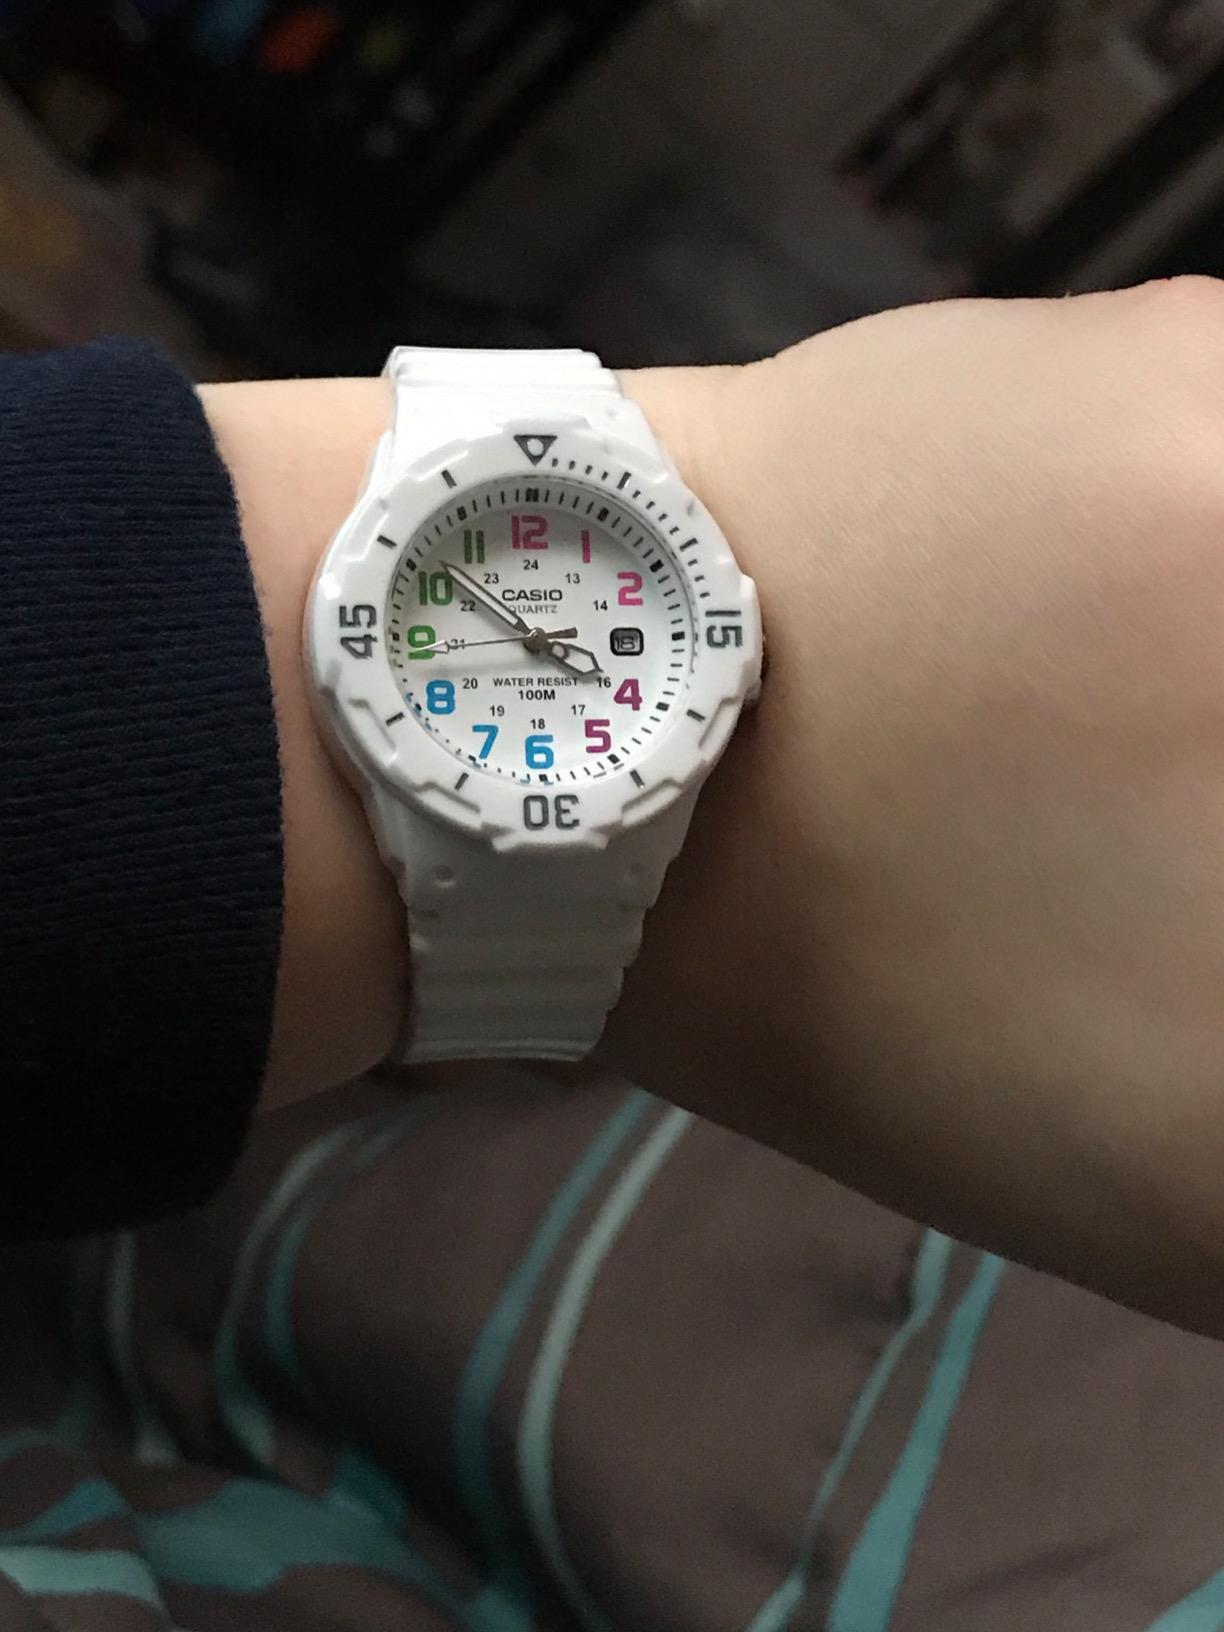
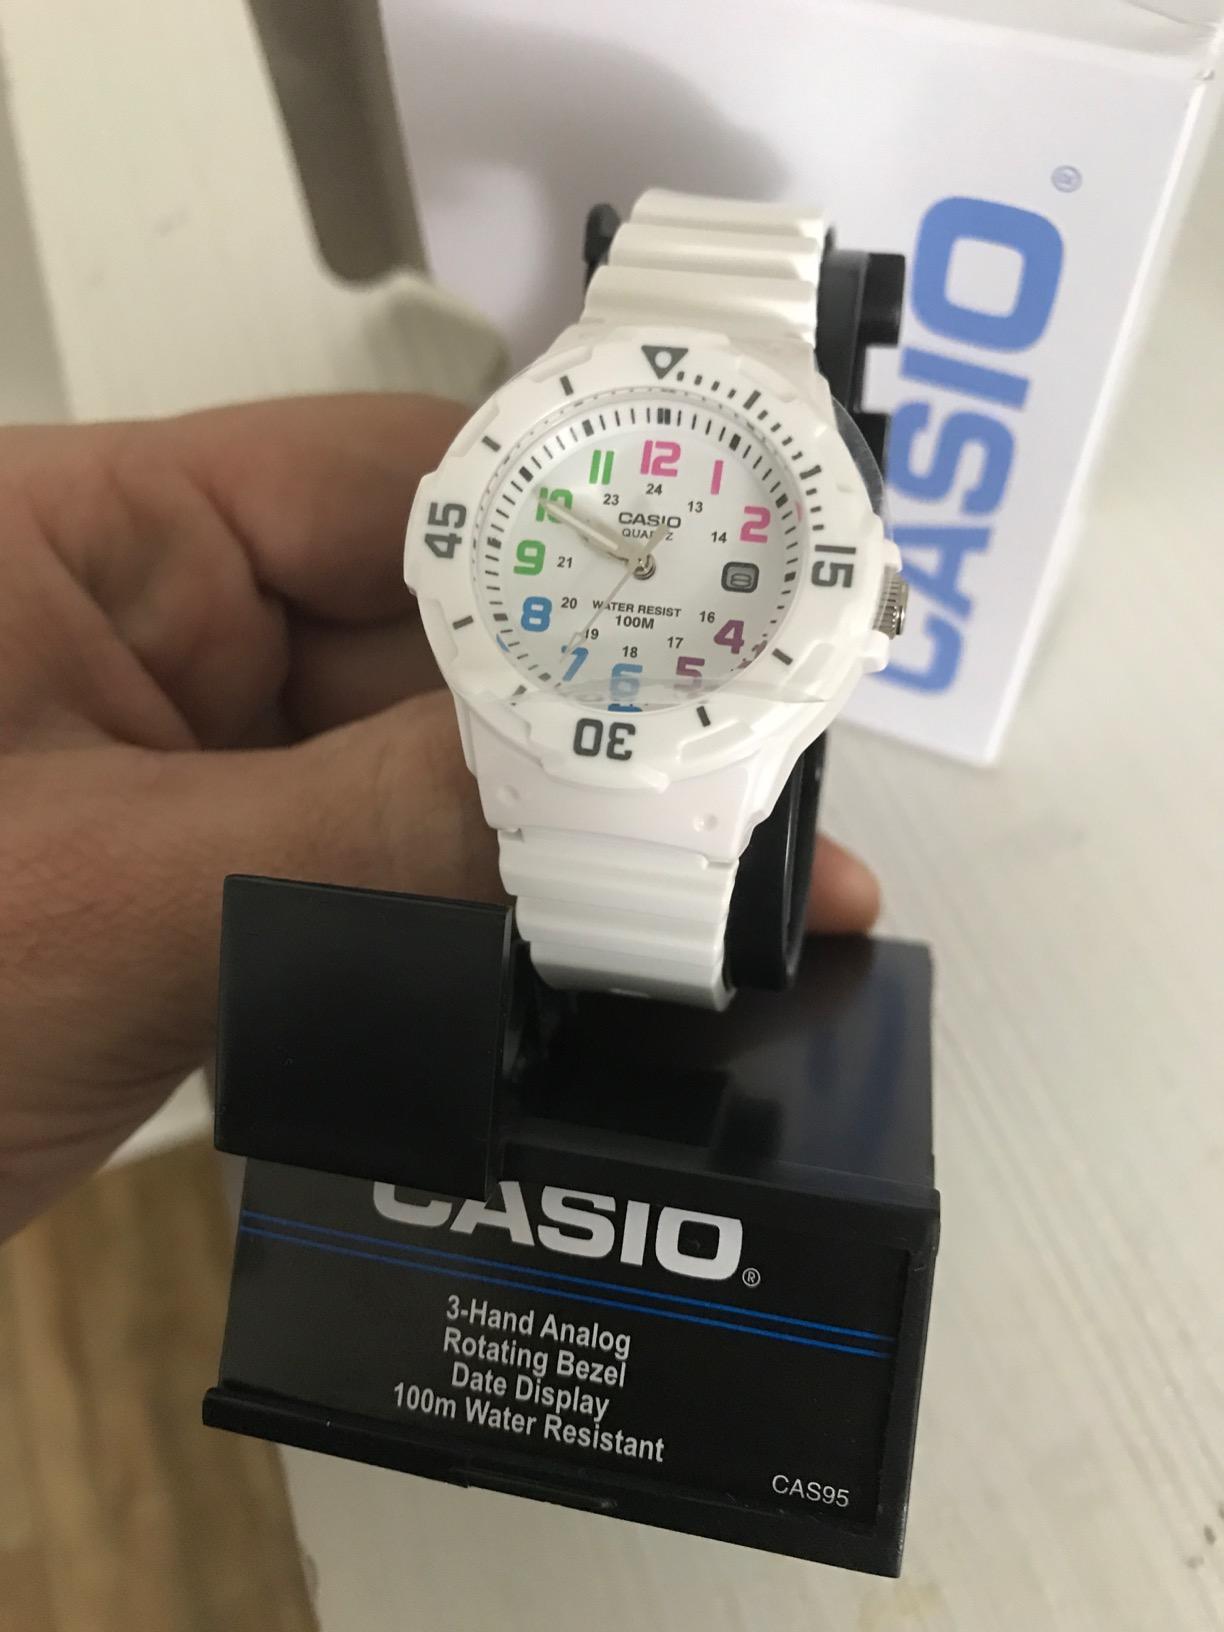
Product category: accessories_watch
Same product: yes